Glastonbury Thorn

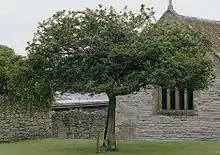
Glastonbury Thorn at Glastonbury Abbey, 1984. This tree died in 1991 and was removed in 1992.

Many have tried to grow the Glastonbury thorn from seed and direct cuttings, but in the later part of the 20th century all attempts reverted to the normal hawthorn type, flowering only in spring.